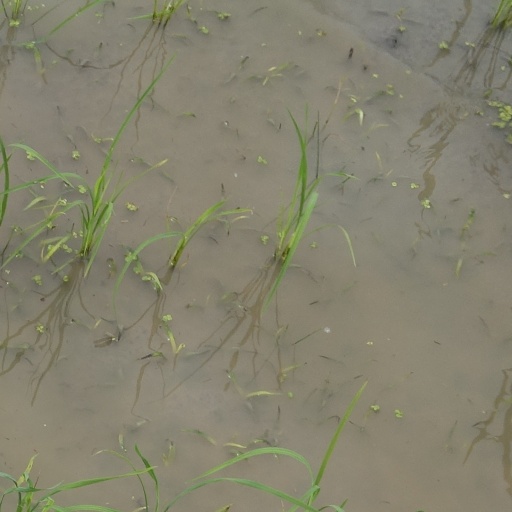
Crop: rice